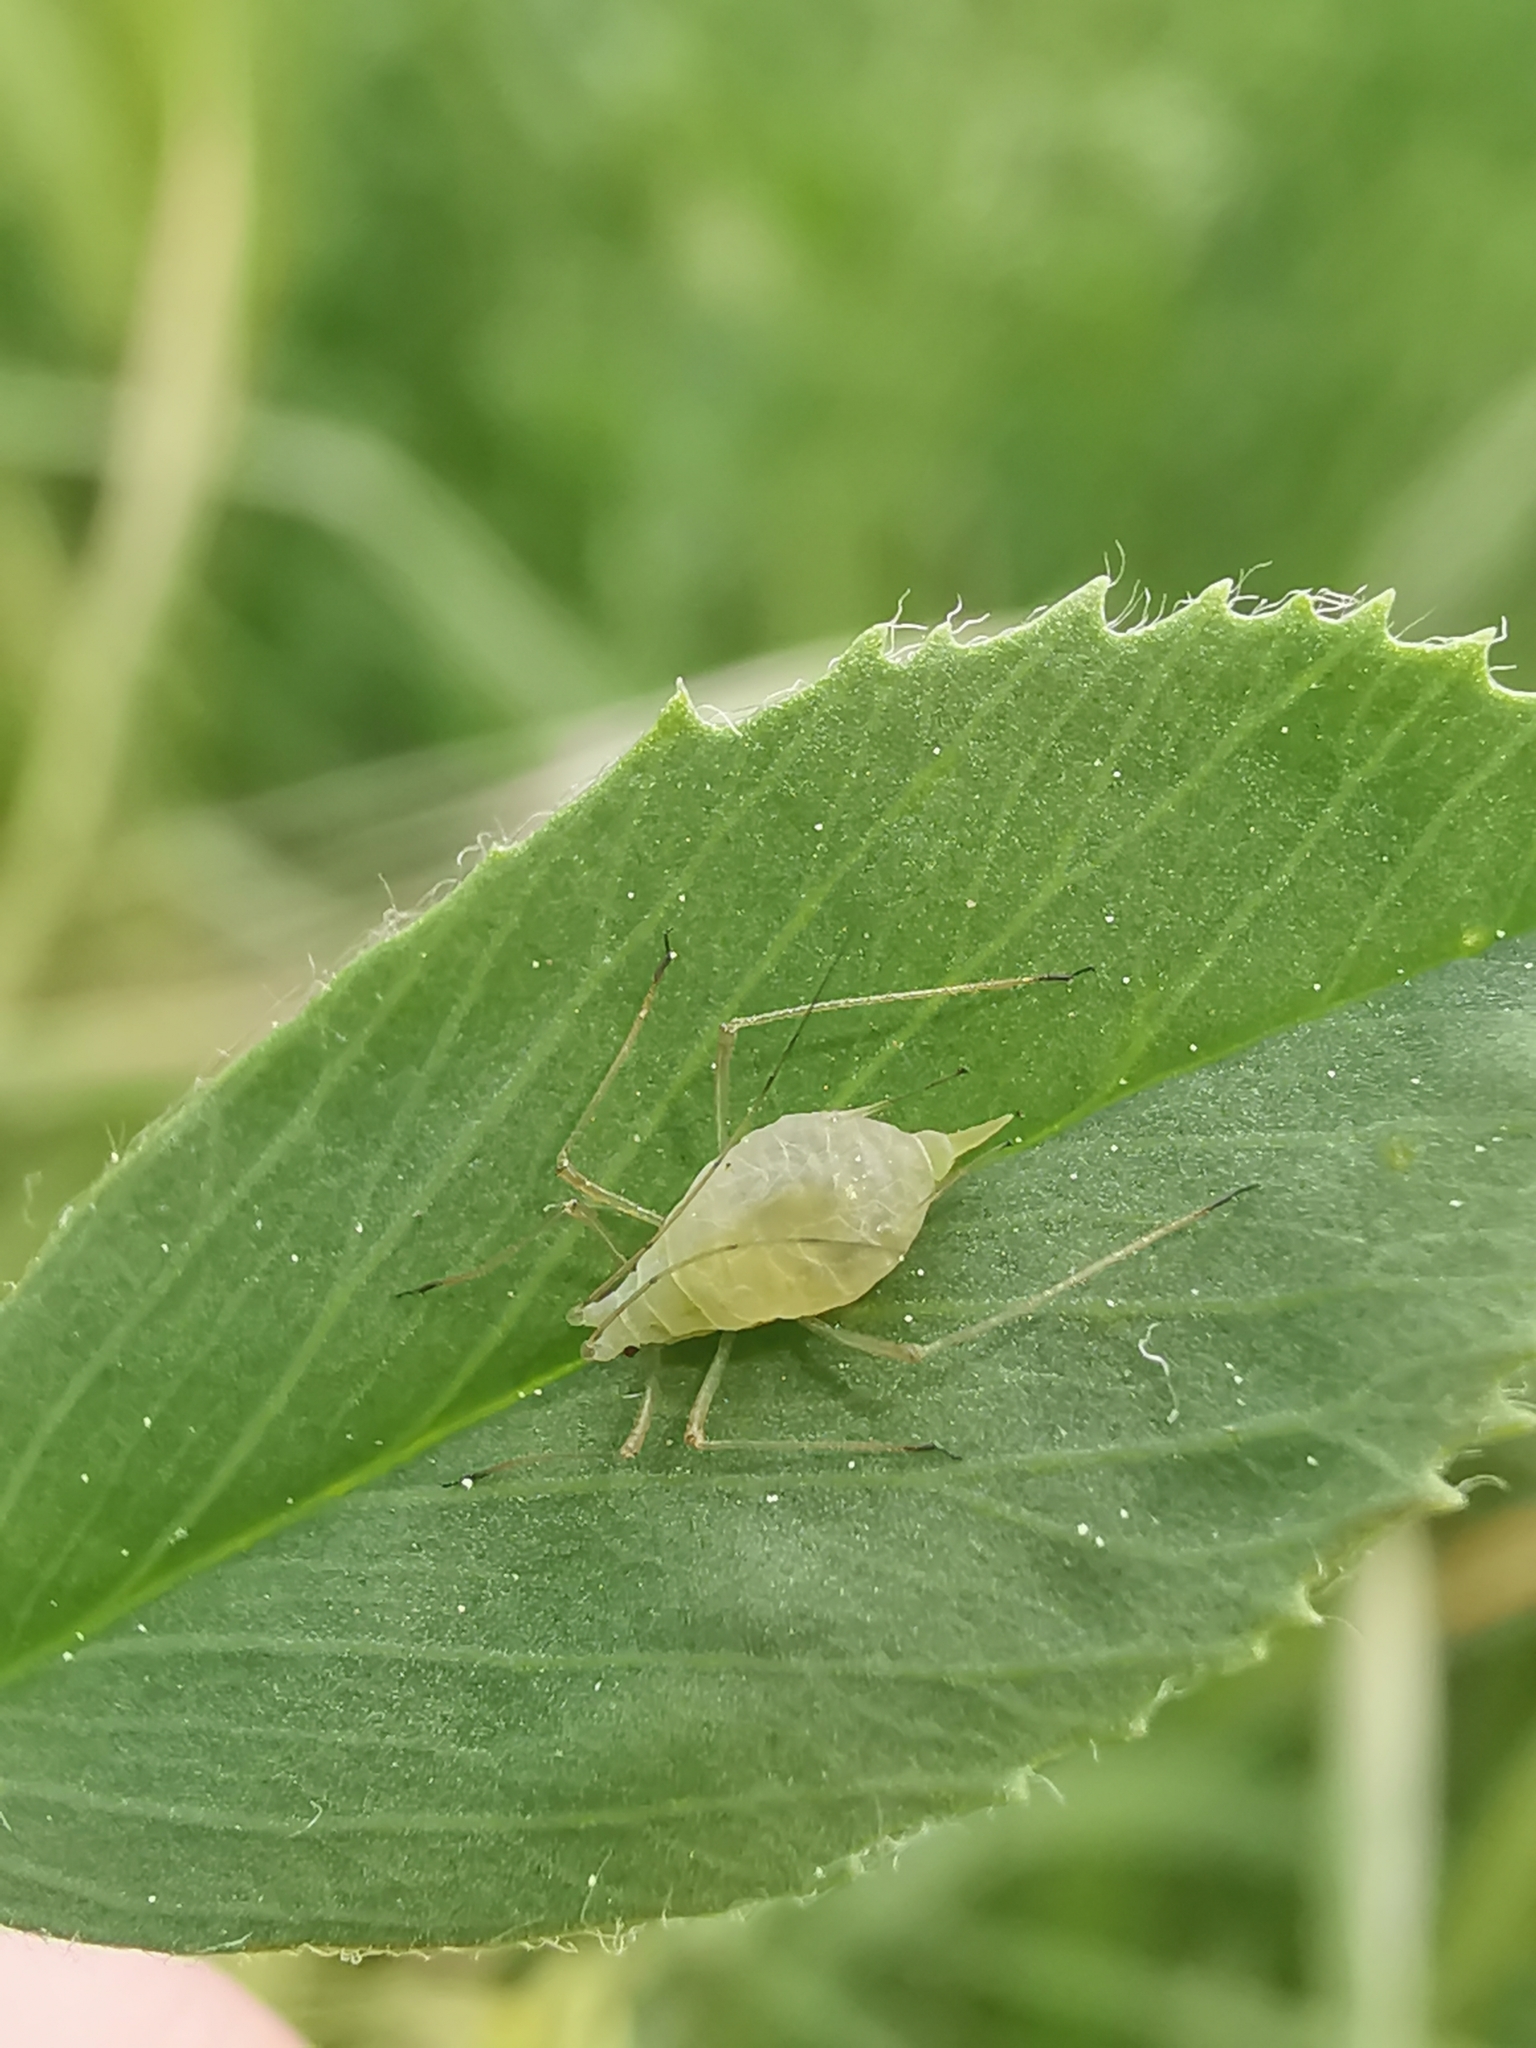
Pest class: pea_aphid